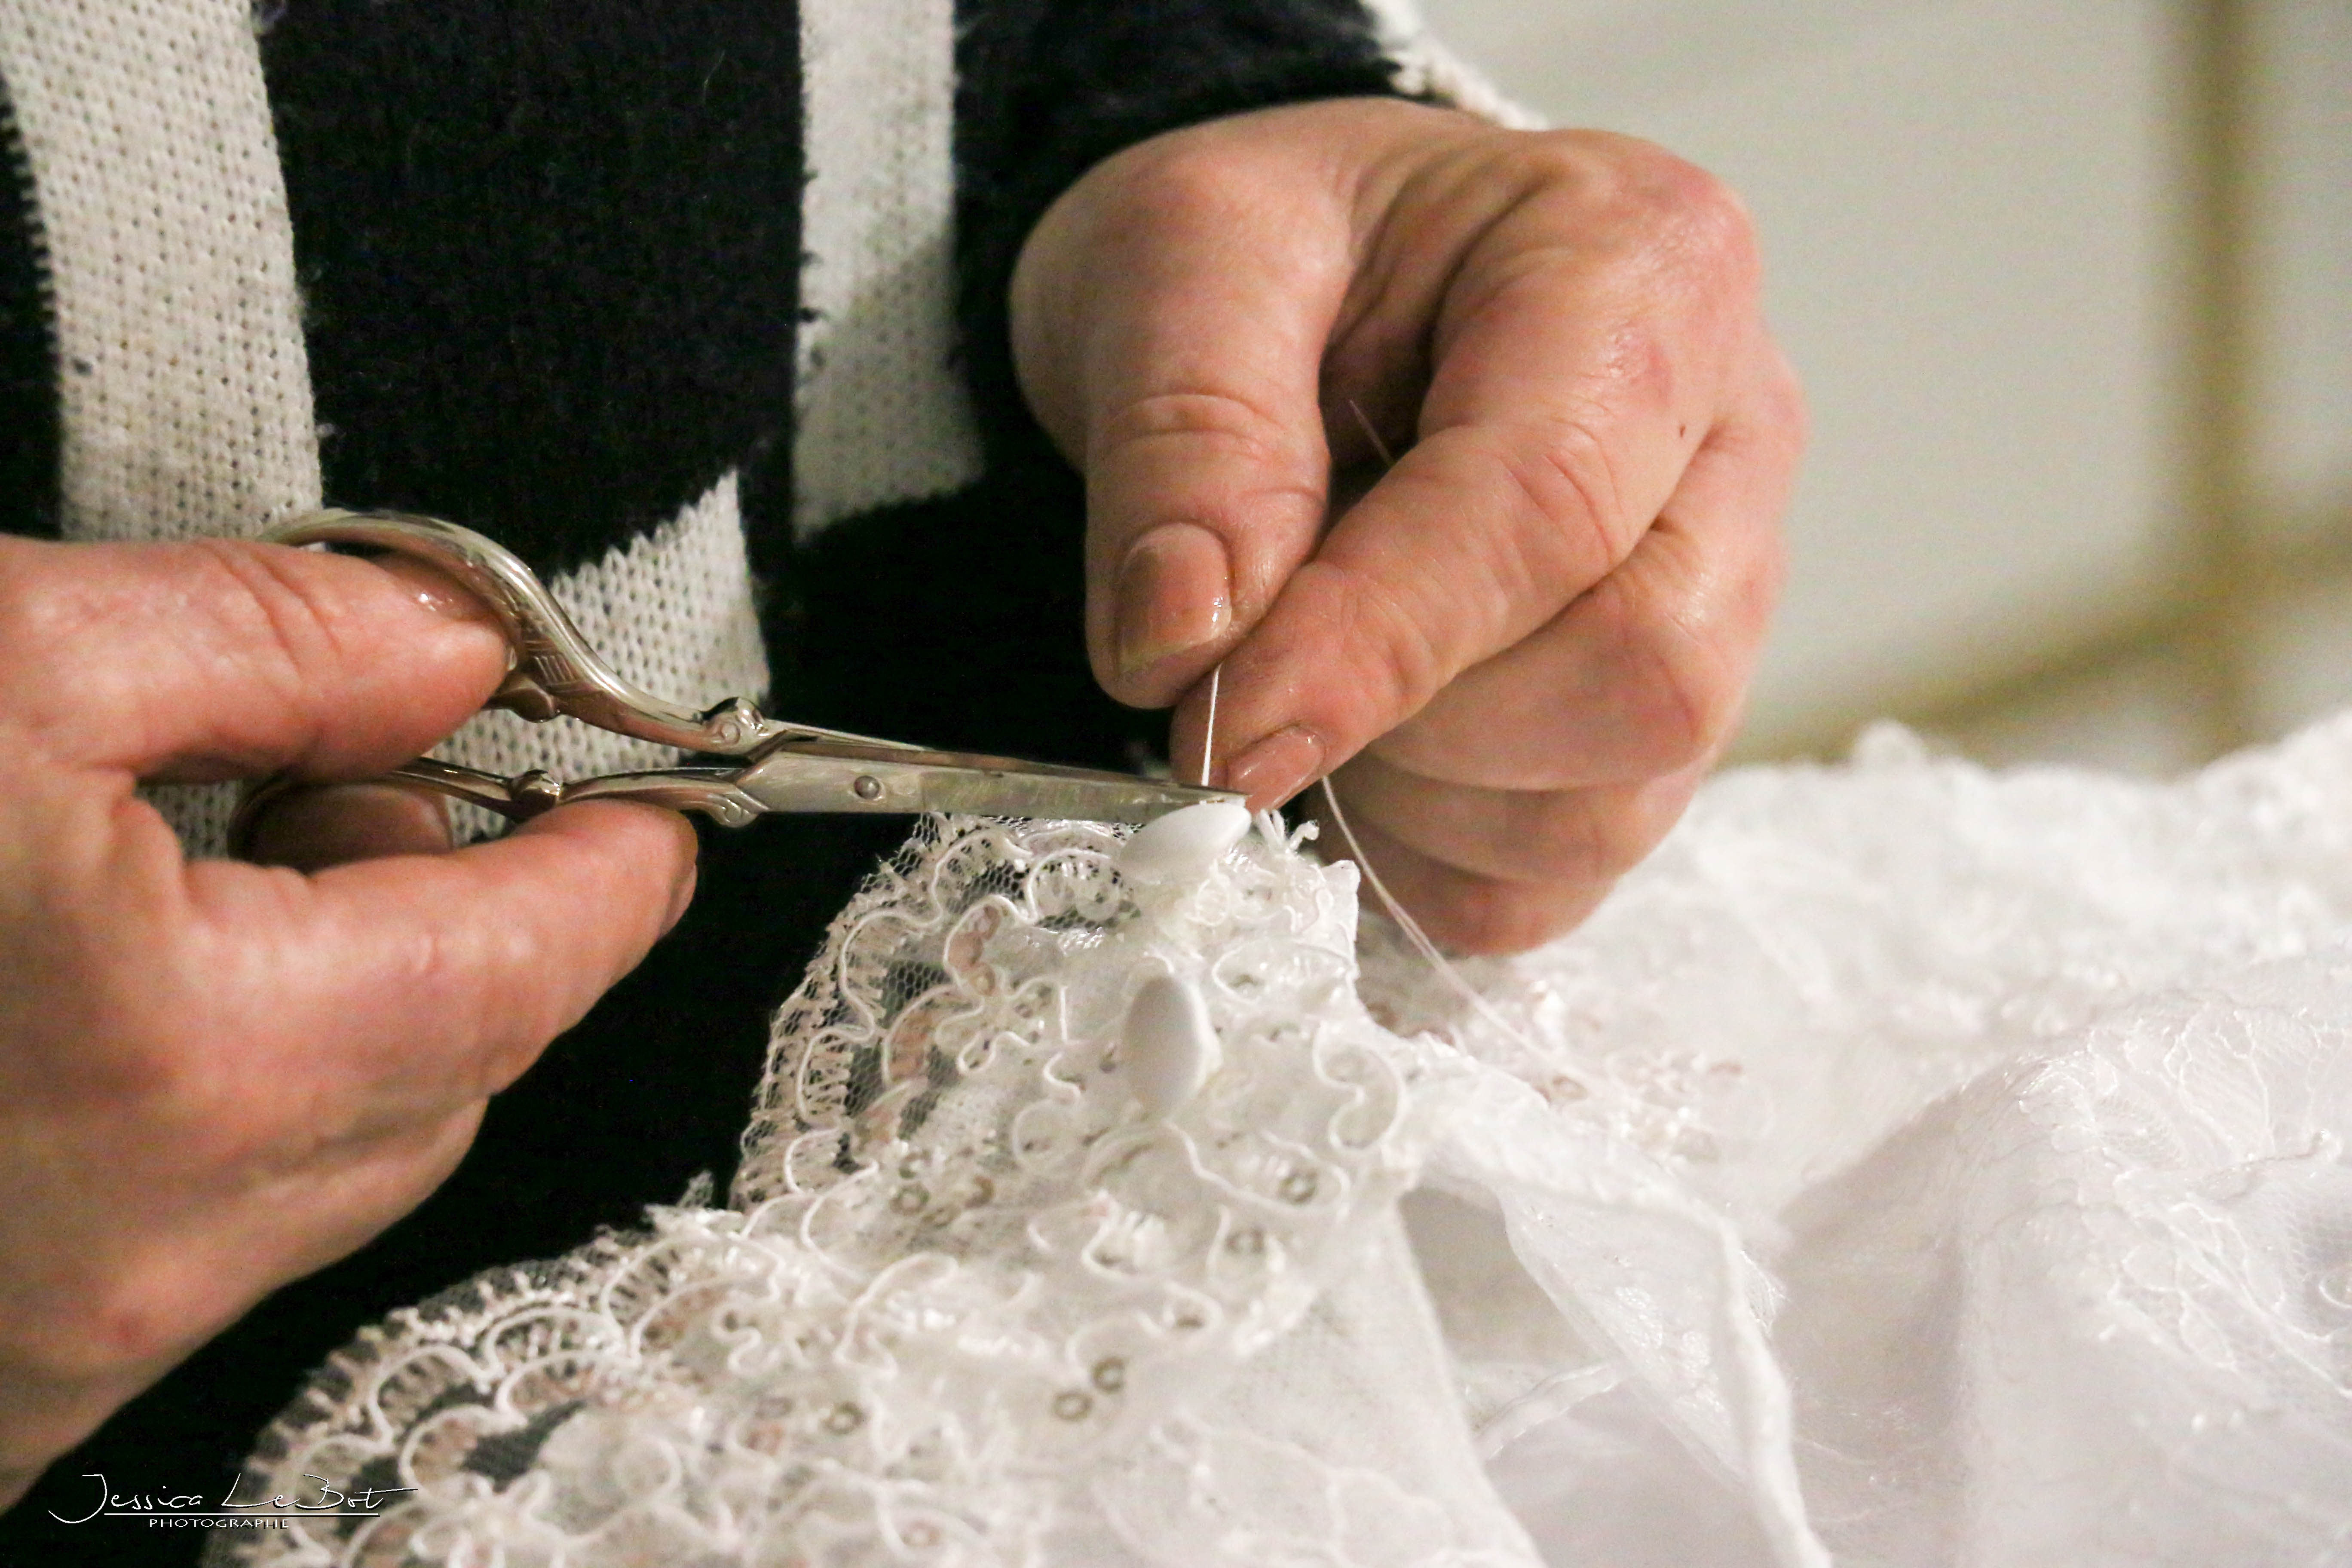
work, lace, hand, textile, nail, dress, fashion accessory, wedding dress